Edithburgh

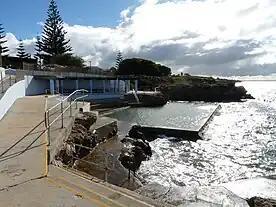
Tidal seawater swimming pool at Edithburgh, South Australia

Edithburgh is a small town on the south-east corner of Yorke Peninsula situated on the coastline of Salt Creek Bay, in the state of South Australia. Edithburgh is about west of Adelaide across Gulf St Vincent, but away by road.